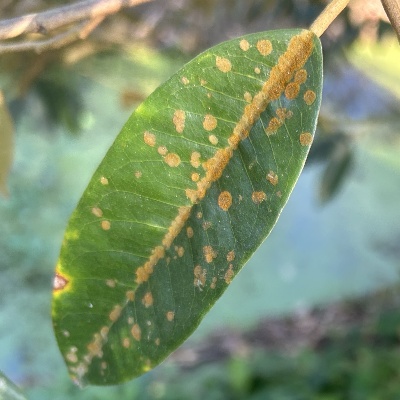
Label: Leaf_Algal